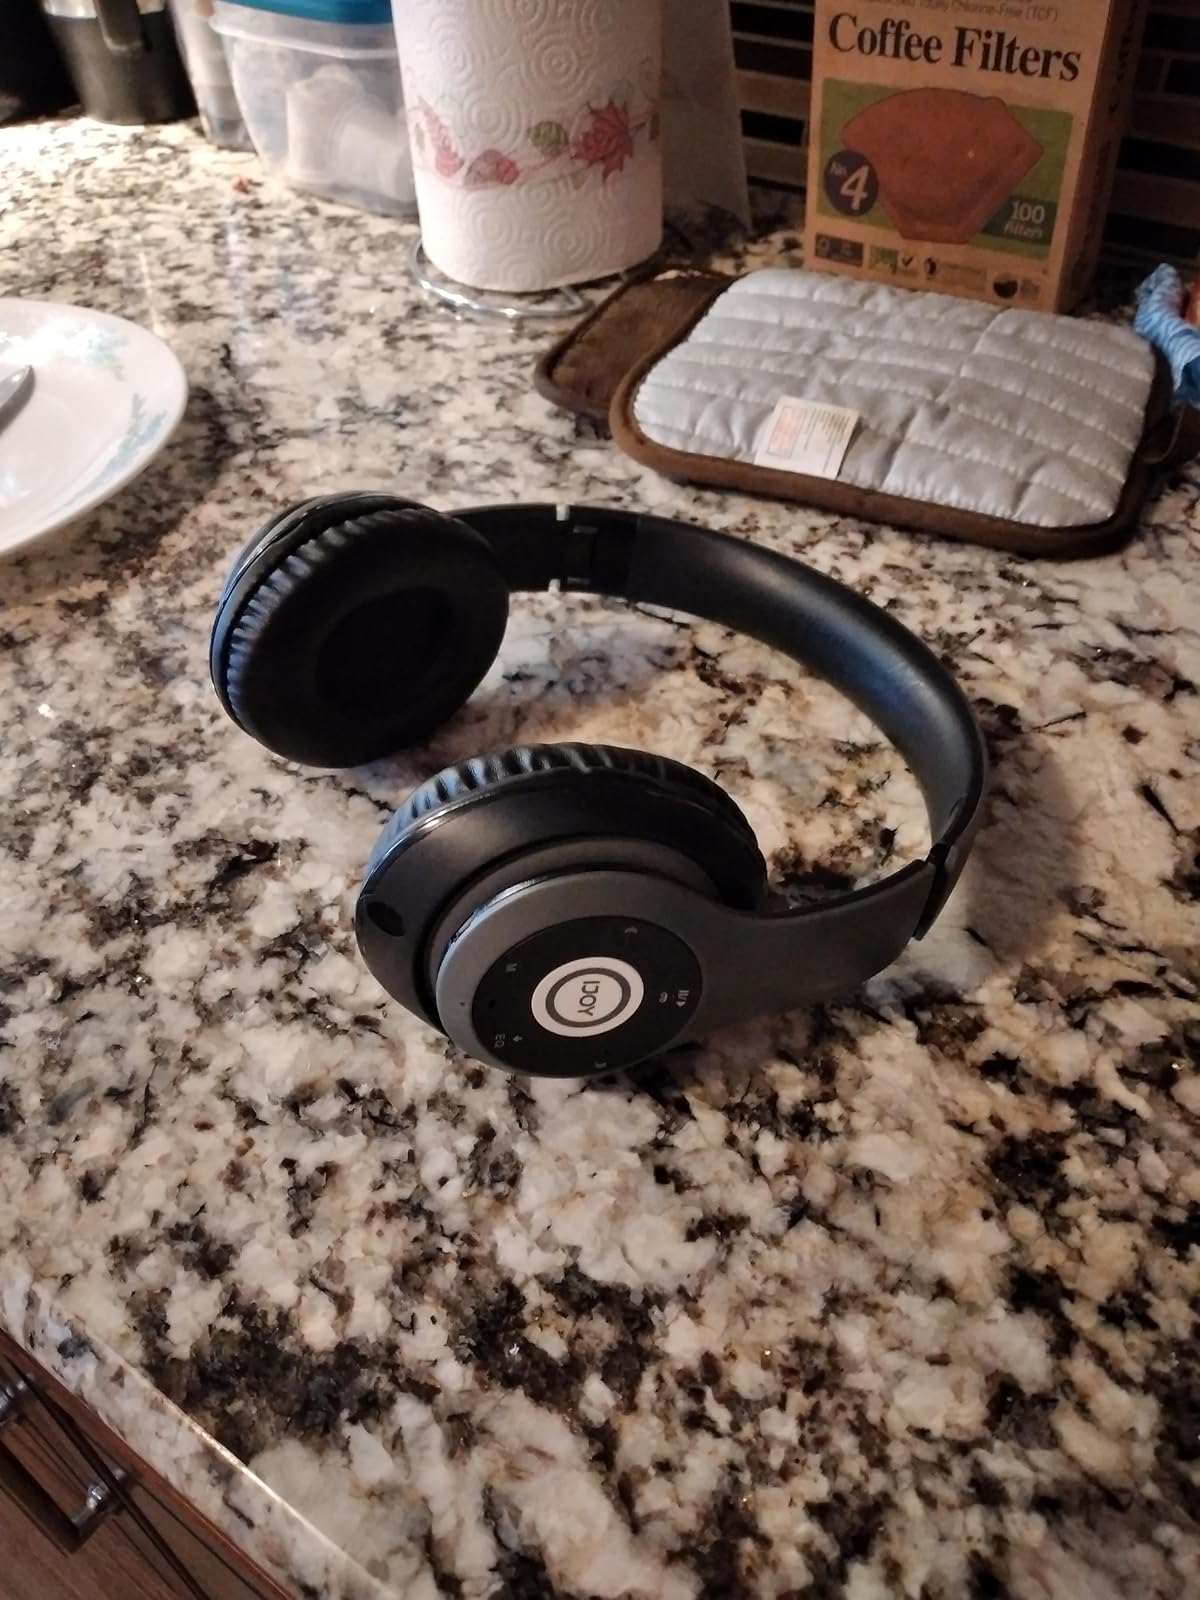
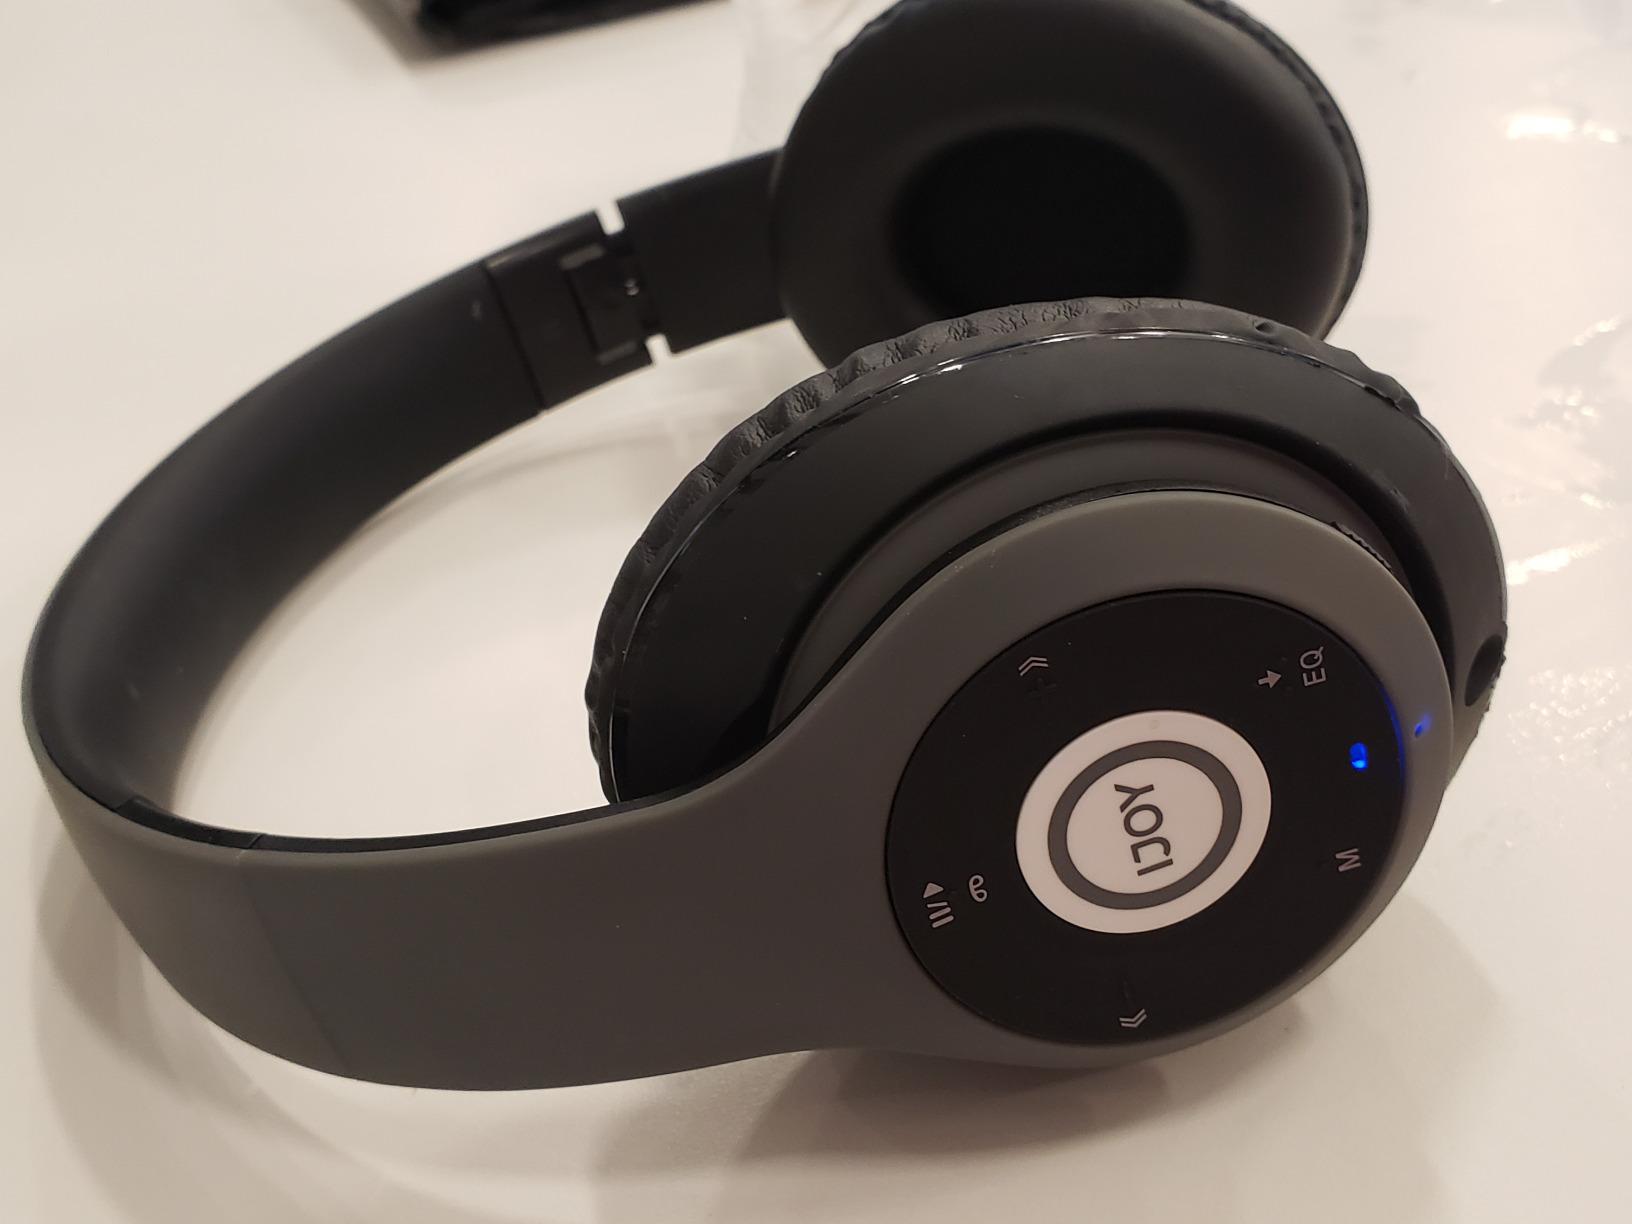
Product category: headphones
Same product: yes